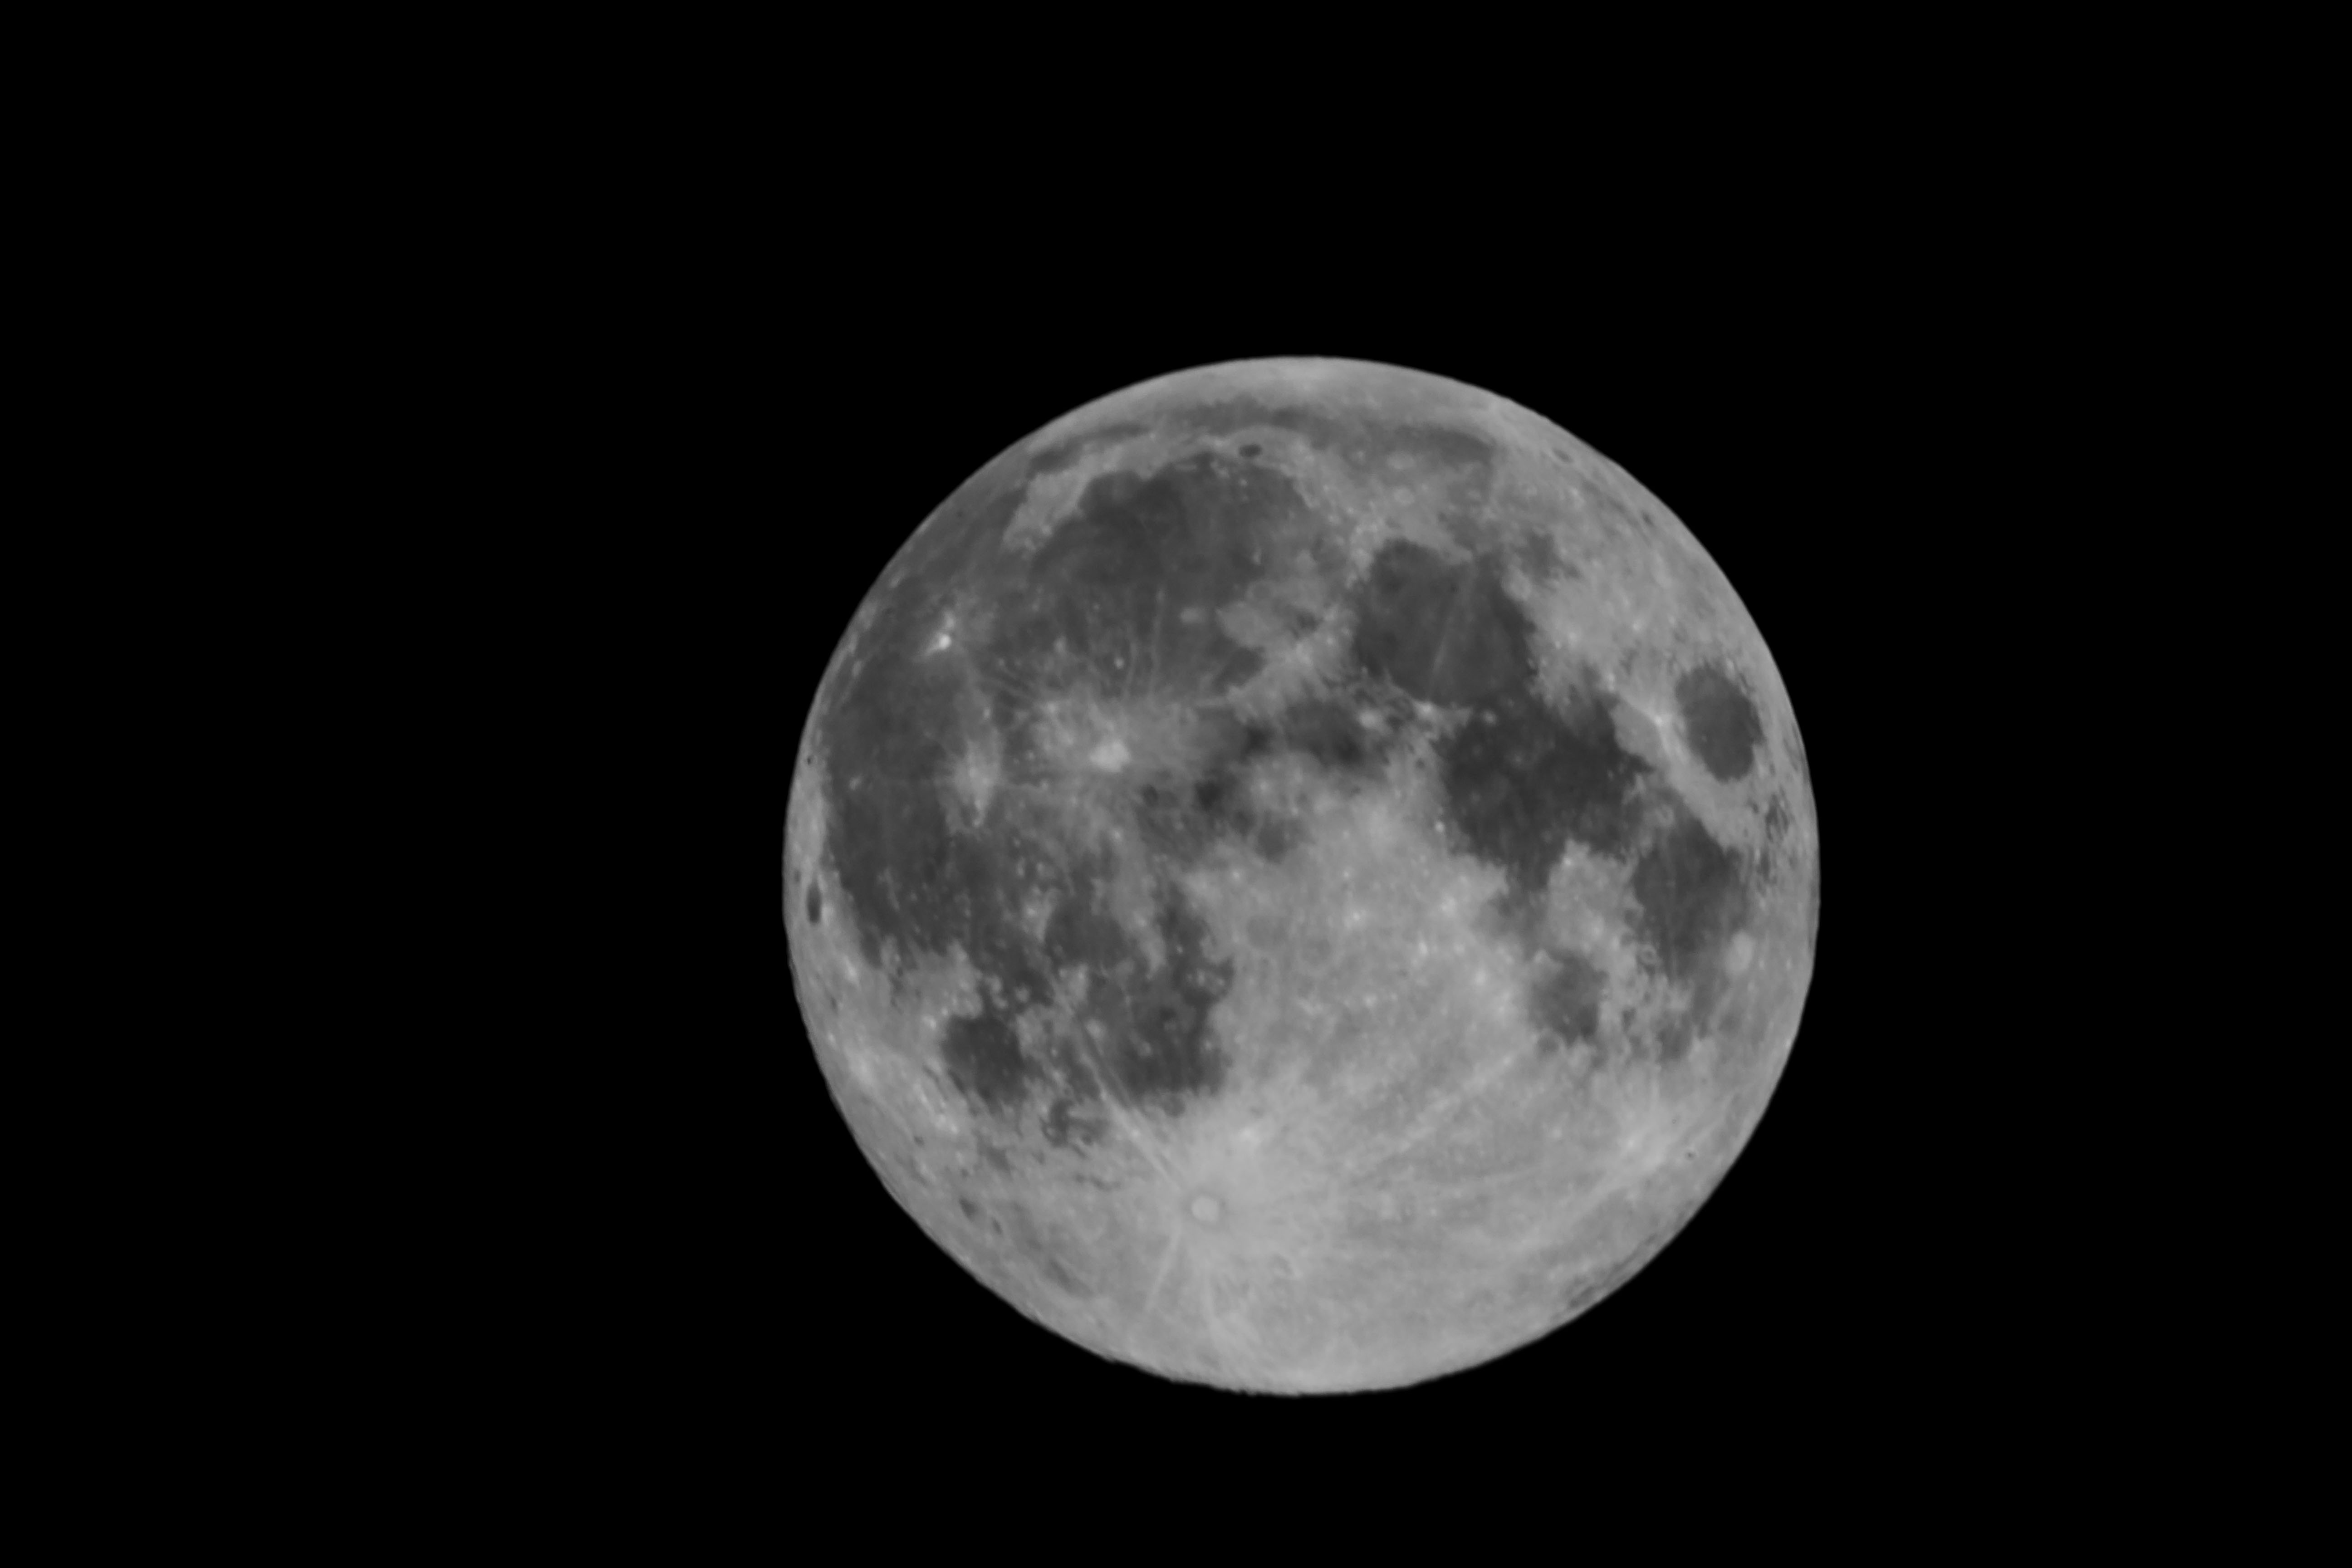
black and white, sky, night, cosmos, atmosphere, dark, shine, space, moon, full moon, moonlight, circle, astrology, surface, science, full, astronomy, universe, bright, lunar, craters, sphere, phase, orbit, werewolf, astronomical object, celestial event